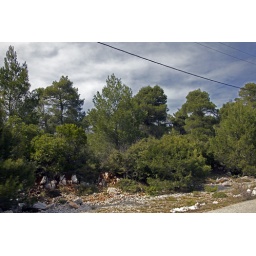
This photo was taken in a mountain area named Ippokrateios Politeia.In car shot